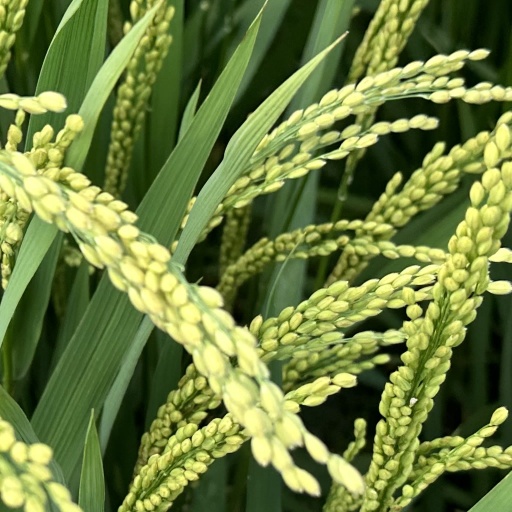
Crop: rice